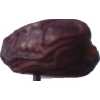
Label: dates